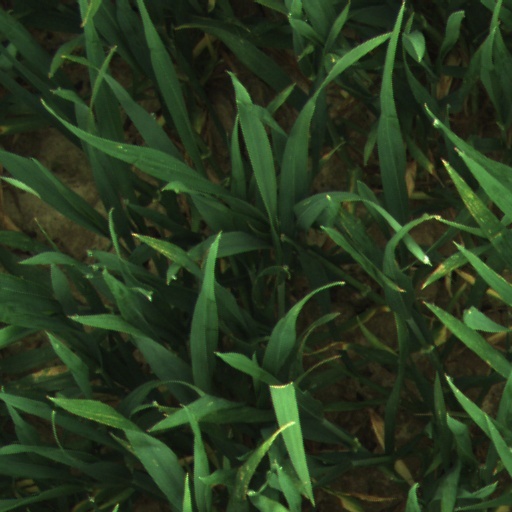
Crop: wheat